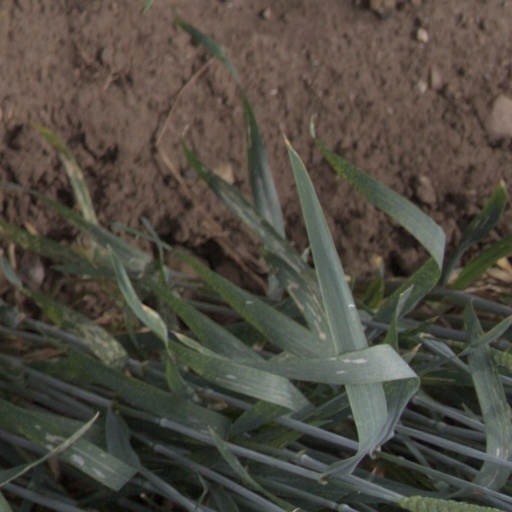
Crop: wheat